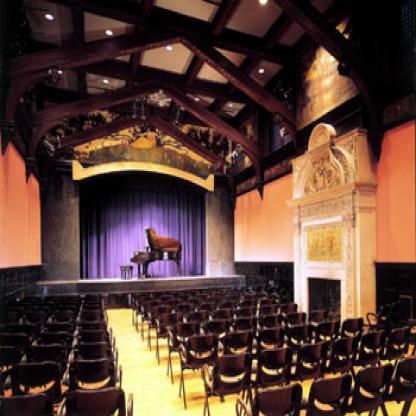
Scene: Indoor